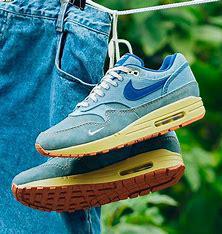
Brand: Nike
Model: Air Max 1 G